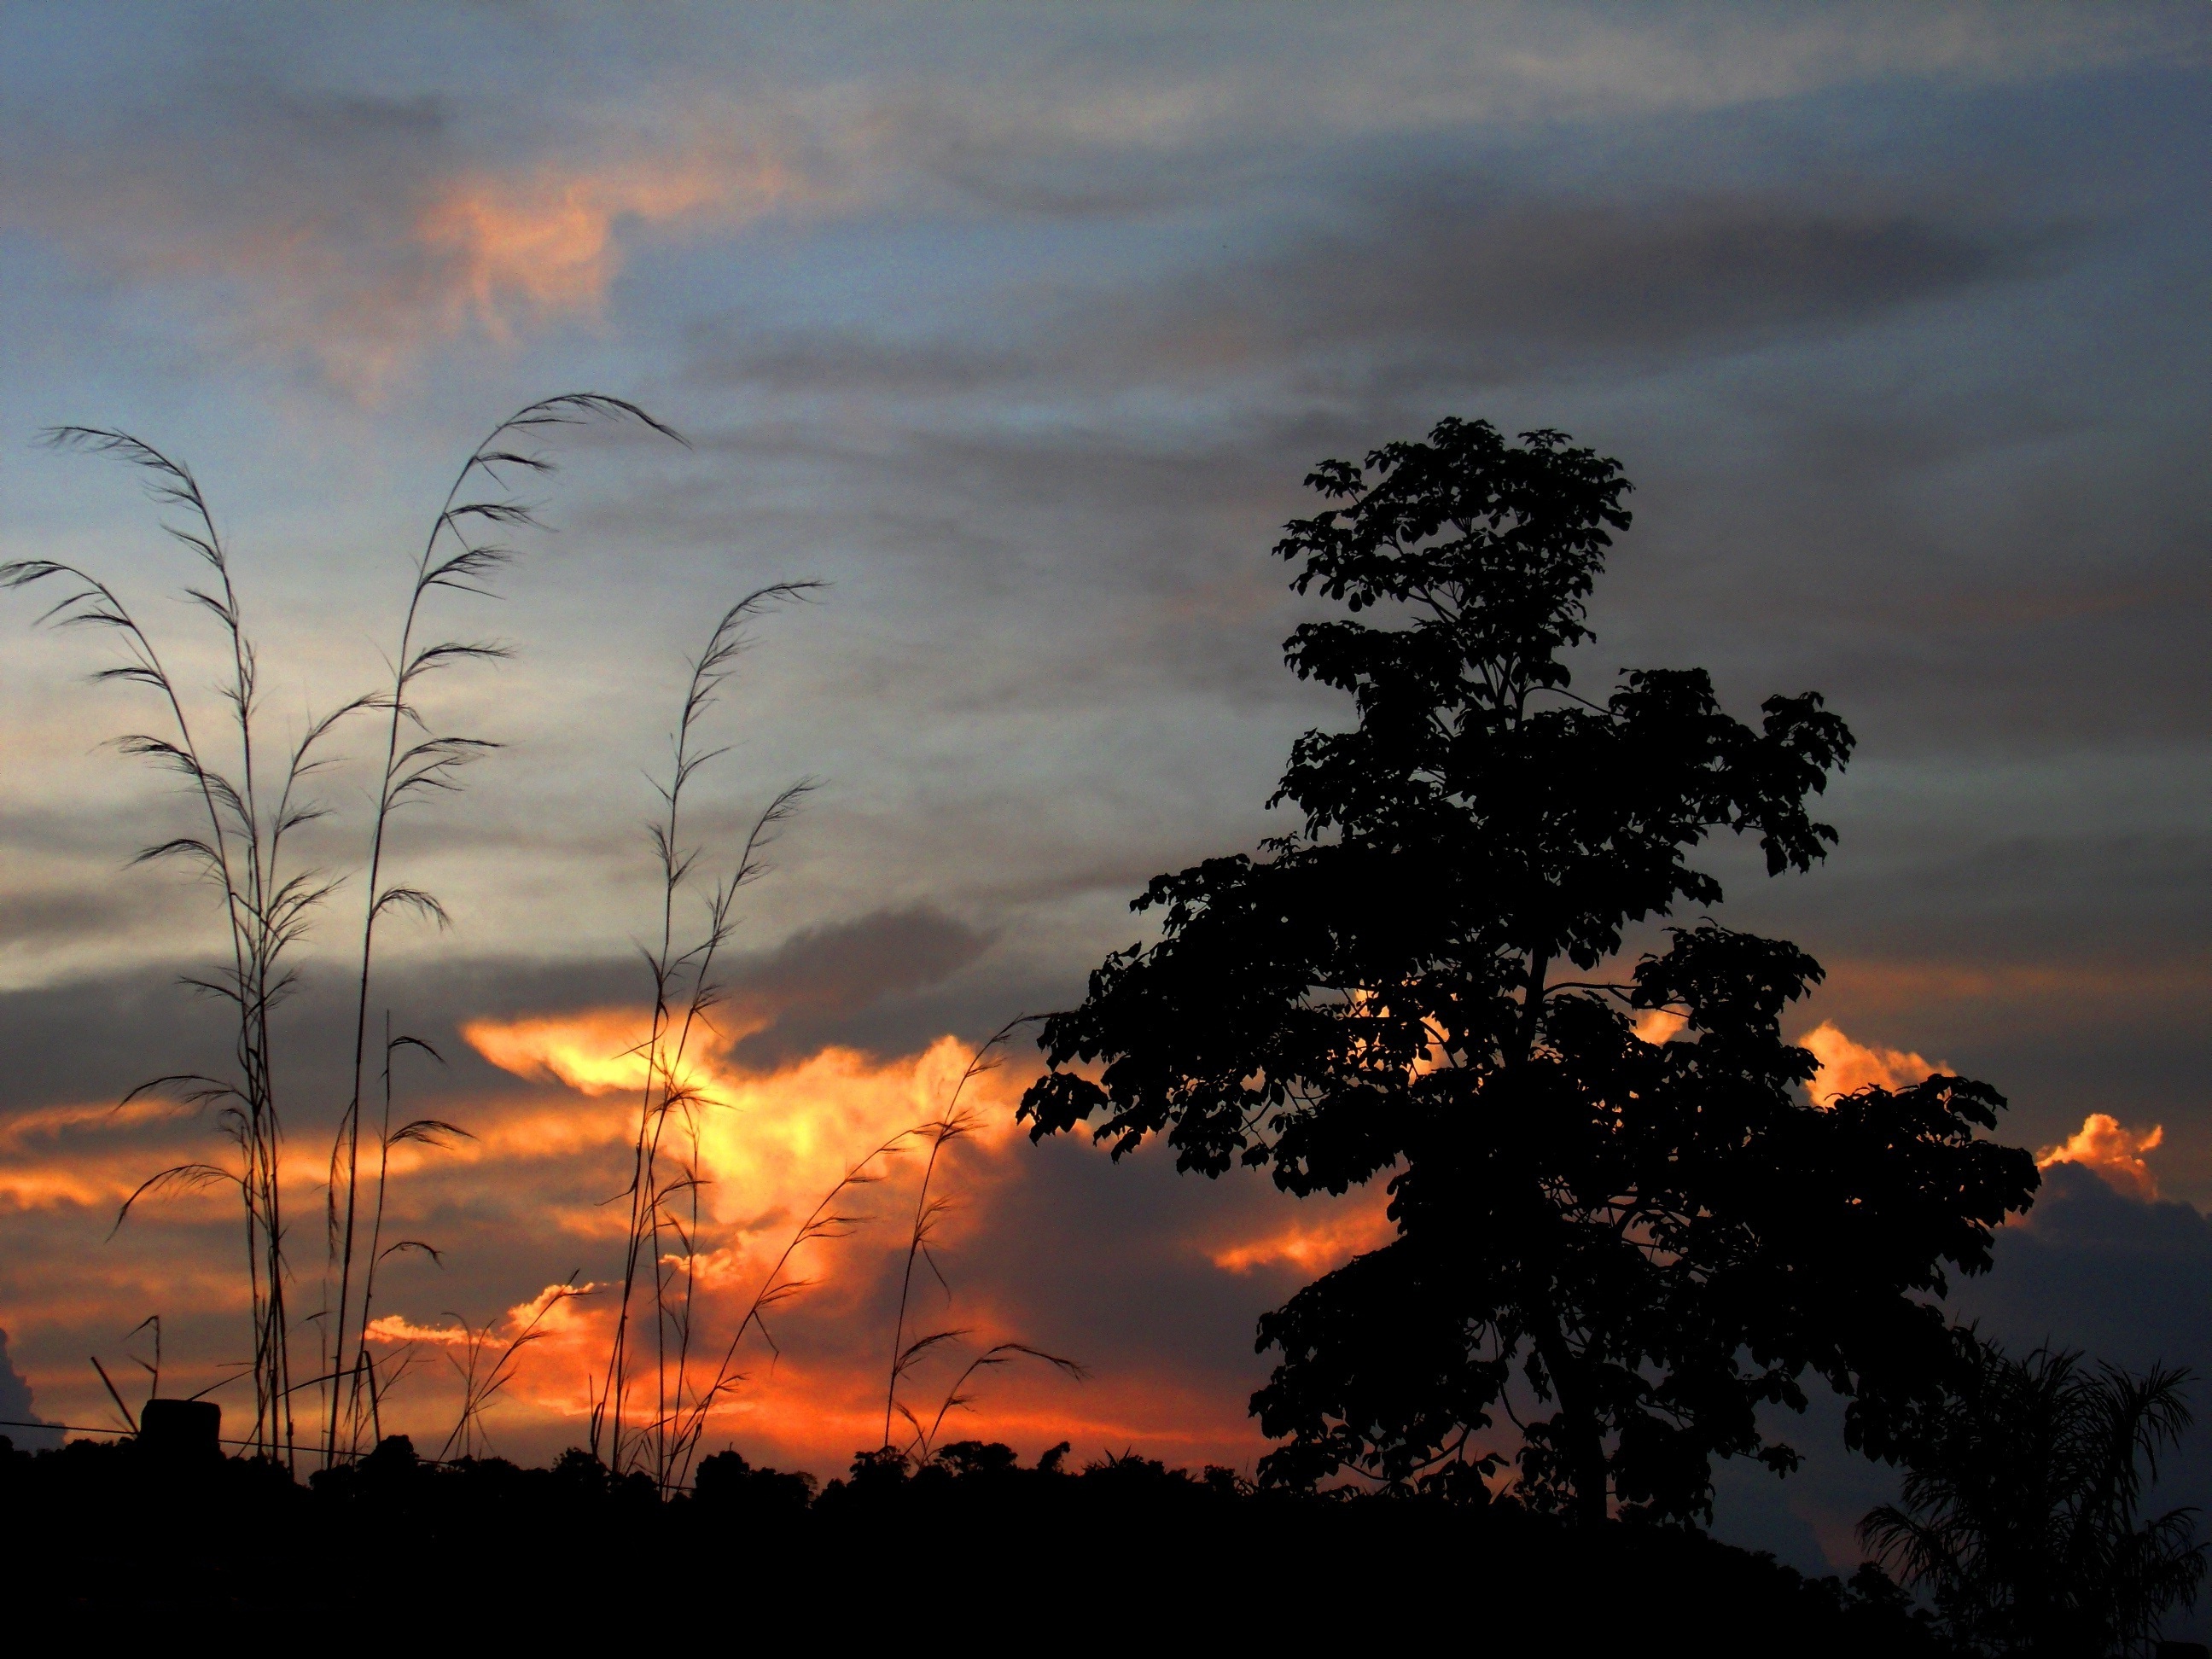
landscape, tree, nature, horizon, cloud, sky, sunrise, sunset, field, sunlight, morning, dawn, atmosphere, dusk, evening, savanna, clouds, eventide, afterglow, meteorological phenomenon, atmospheric phenomenon, woody plant, red sky at morning